2005 FA Cup final

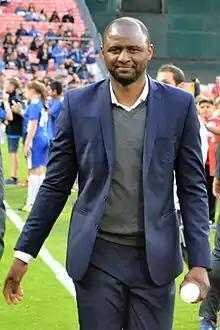
Patrick Vieira was sold to Juventus in the summer of 2005.

The 2005 final was Vieira's last match as an Arsenal player; he joined Juventus in the close season for a combined total fee of €20 million. Wenger's decision to sell his captain was made so the team could benefit from Fàbregas, who broke into the first eleven during the season. In later years, Wenger deviated from his usual counter-attacking style, and imposed a fluent system, with less emphasis on physicality. The immediate seasons after Arsenal relocated to the Emirates Stadium in 2006 saw Wenger sell several experienced players, and integrate more young talent, as a means of fostering an identity with the club. Financing for the stadium however meant Arsenal prioritised its expenditure instead of the squad and trophies. Though Wenger managed to solidify the club's position in the Premier League's top four and secure the necessary funds to pay back its debtors, the 2005 Cup win represented Arsenal's last silverware for nine years. In 2014, he led Arsenal to a record-equalling 11th FA Cup, and became the record equalling most successful manager in the competition's history a year later, as his side beat Aston Villa.